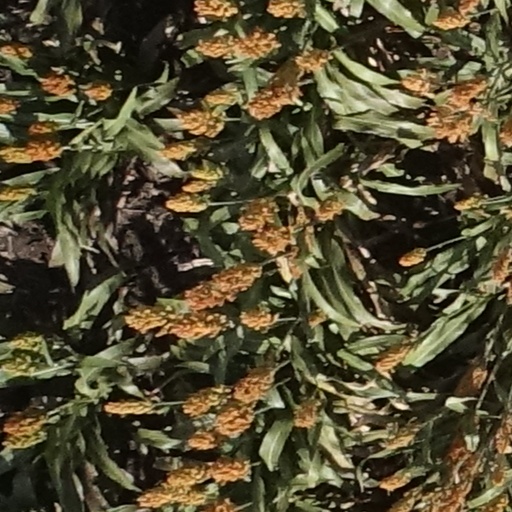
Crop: sorghum